Social Briars

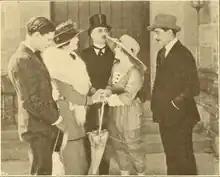
Scene from "Social Briars" (1918)

As described in various film magazine reviews, Iris Lee (Minter) is an orphan girl who lives in a little country town with Martha Kane (Andrews). She plays the organ and sings at the village Sunday school, where Mrs. Kane's son Jim (Cobb) teaches. Jim is in love with Iris, but Iris dreams of being a famous singer in the city. The only people who take her ambitions seriously are her neighbours, Mr. and Mrs. Brown (Abrams and Davenport).